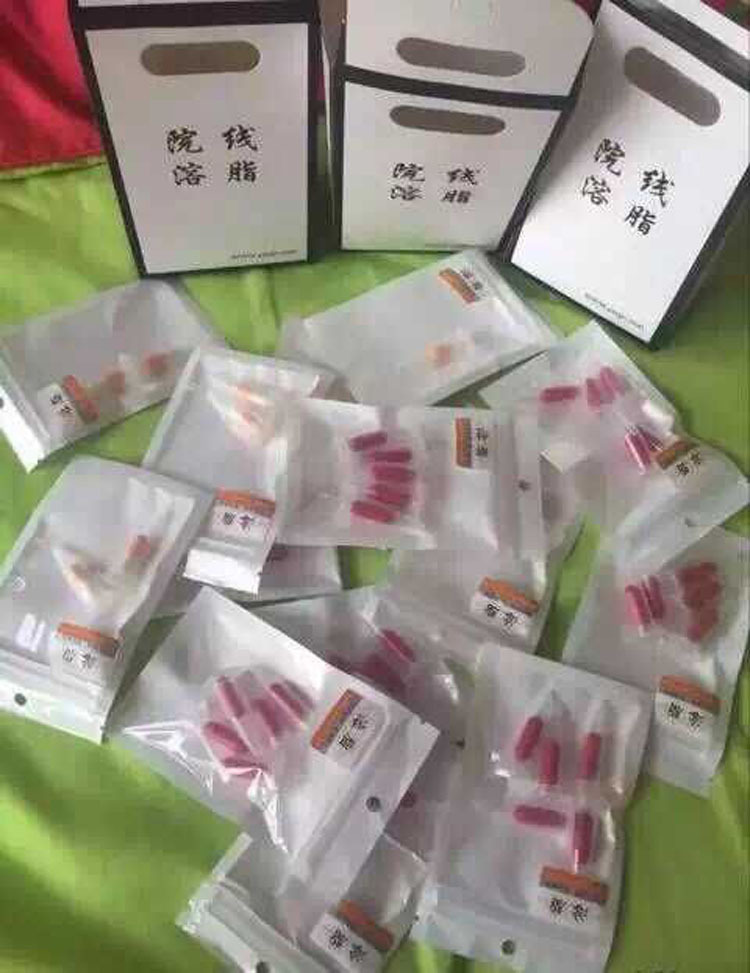
Label: plastic